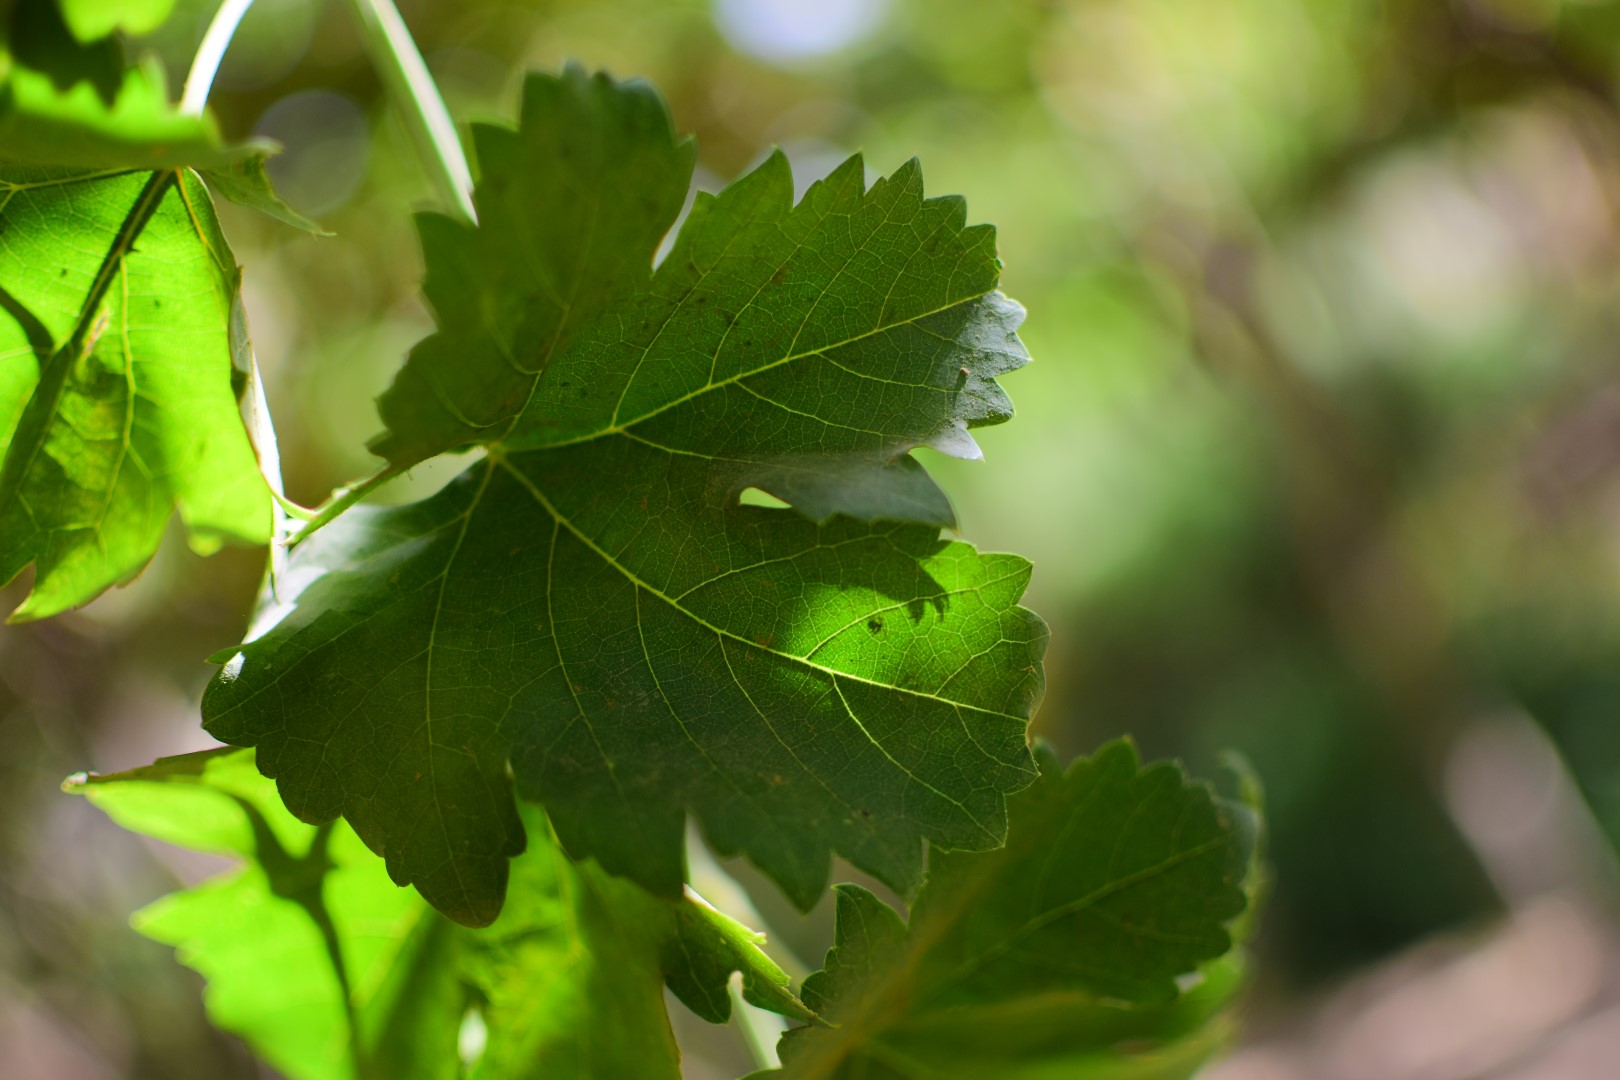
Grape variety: Shdah